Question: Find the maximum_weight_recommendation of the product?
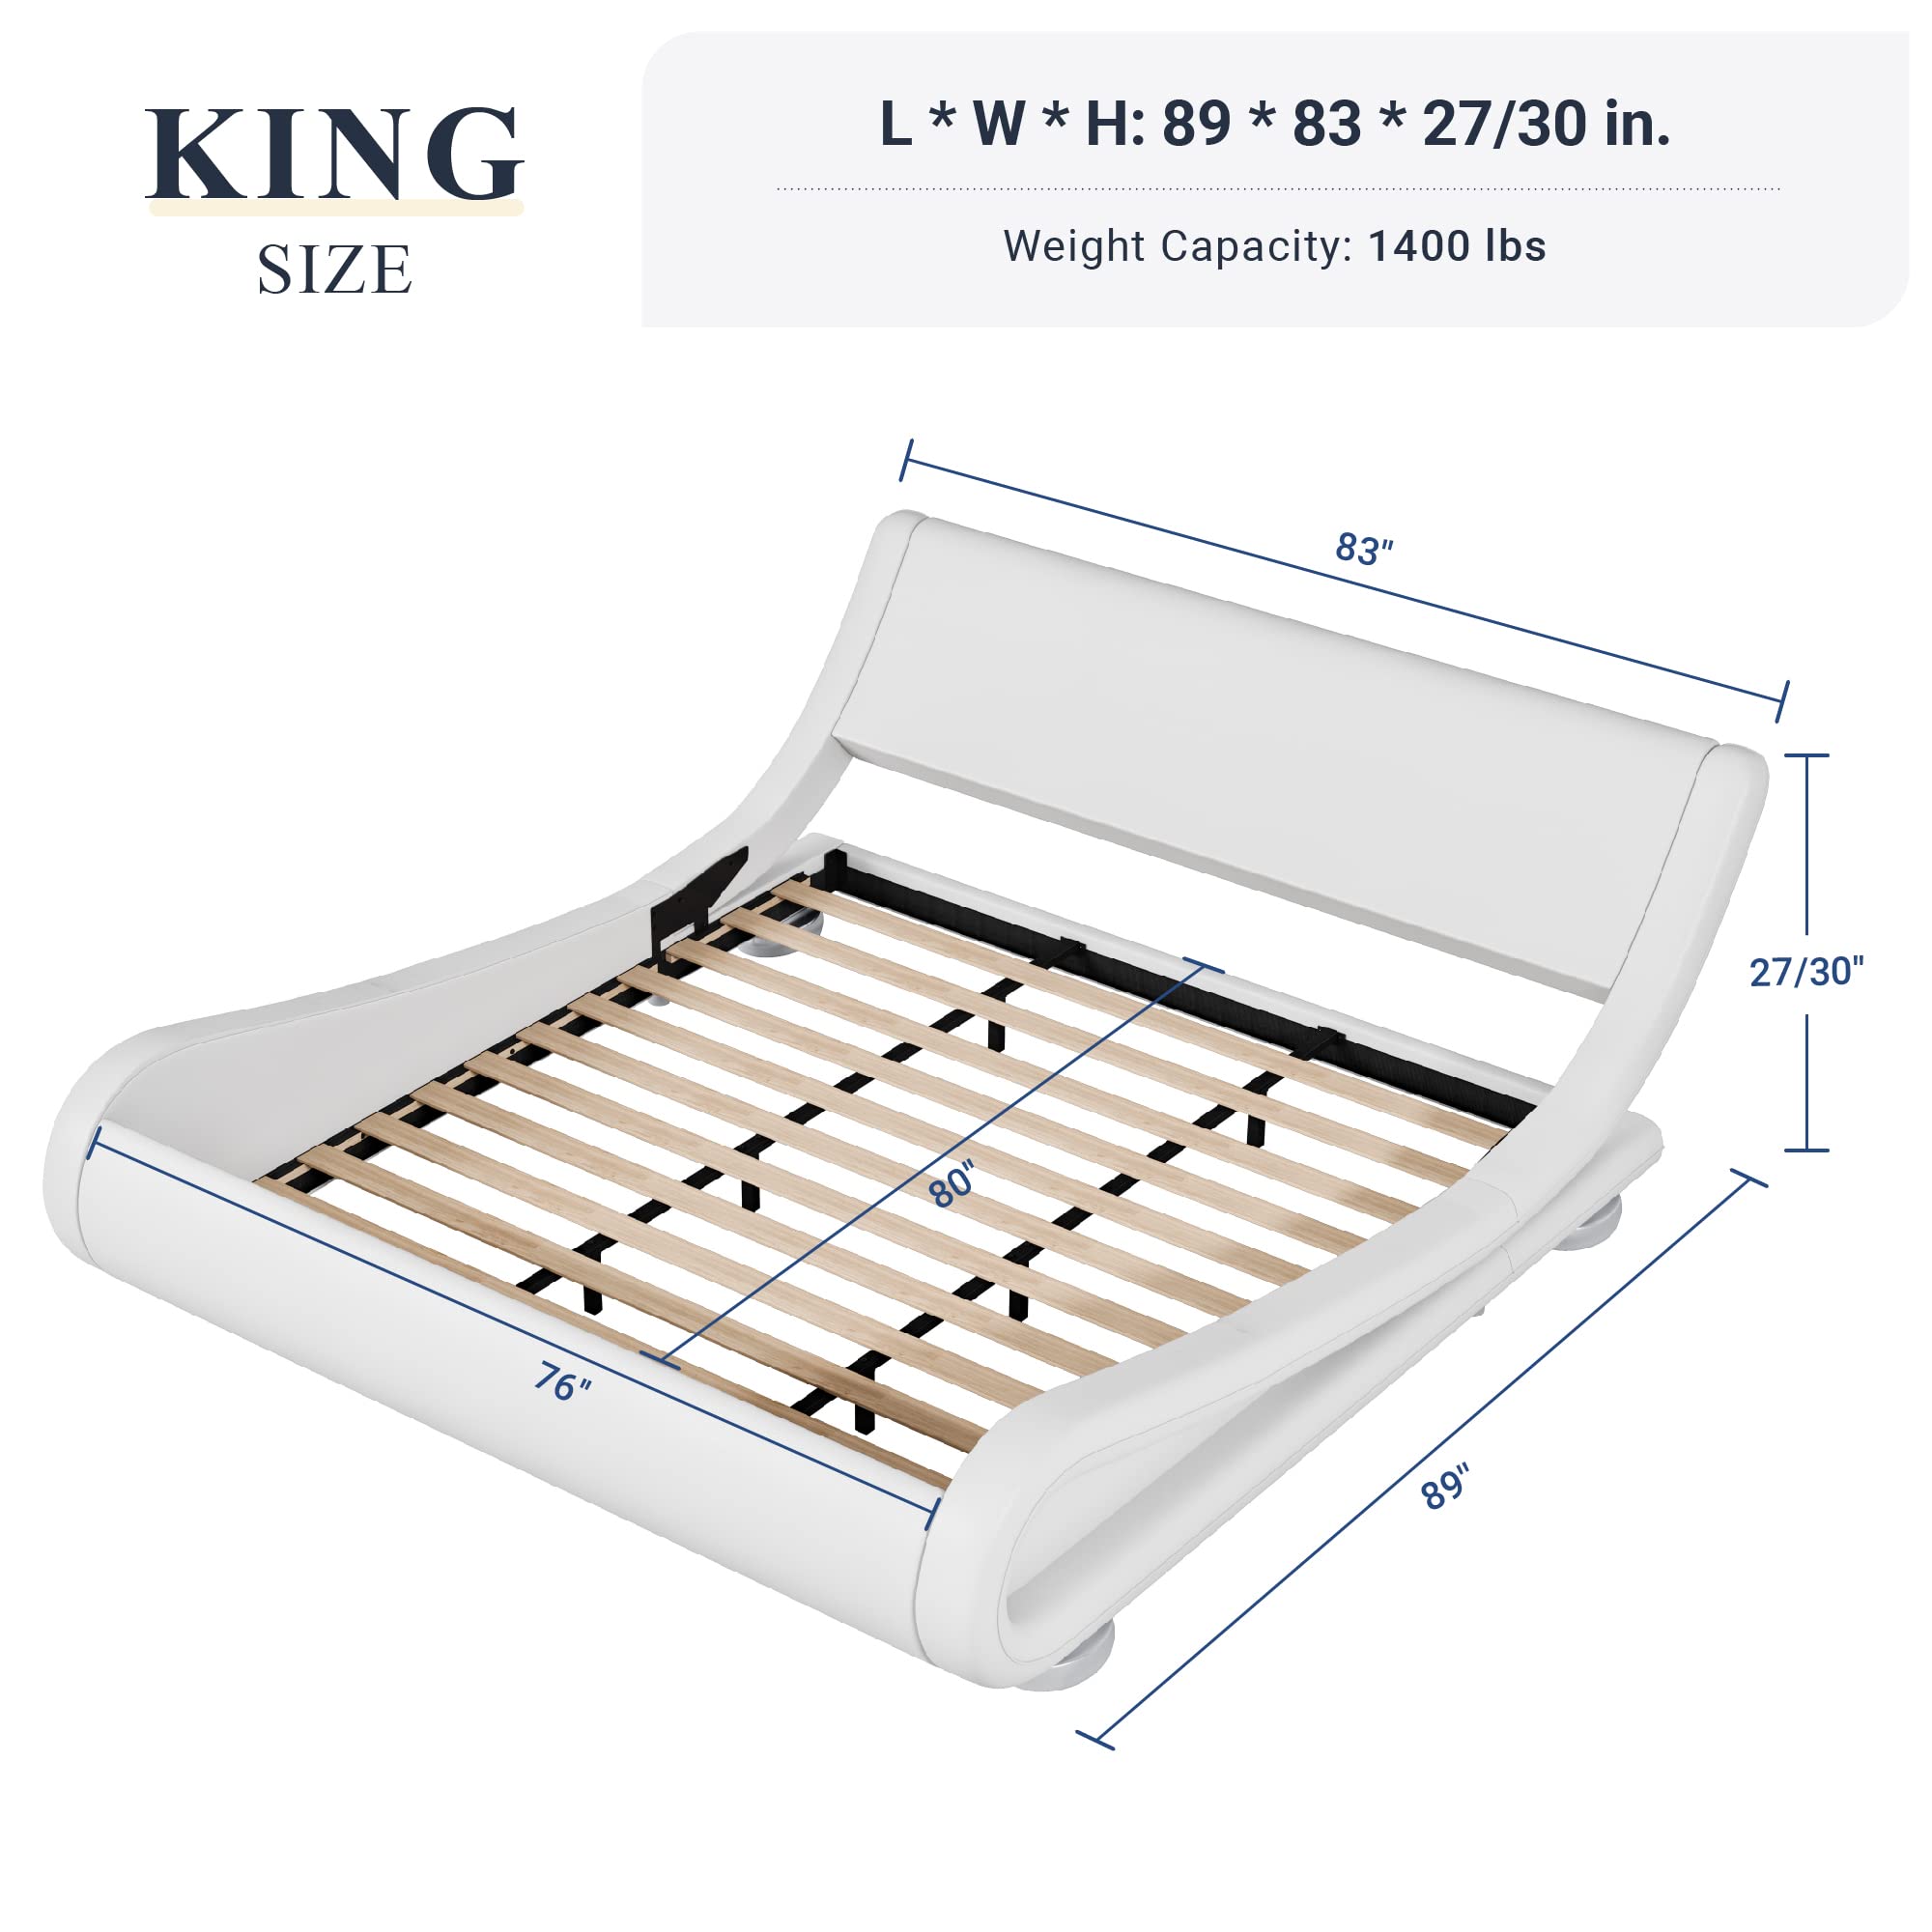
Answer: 1400 pound